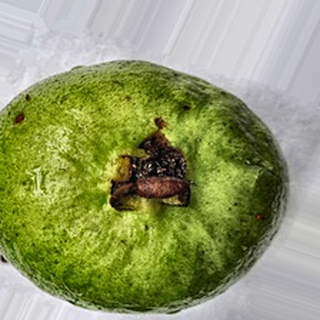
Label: guava_fruit_fly